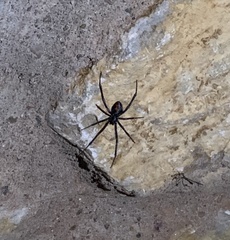
Species: Lactrodectus_hesperus